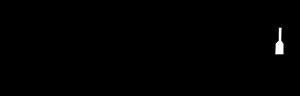
La balance hydrostatique est une balance destinée à mettre en évidence la poussée d'Archimède par la méthode de la pesée hydrostatique. Elle sert aussi à déterminer la densité d'objets non solubles dans l'eau et plus denses que l'eau ou la densité de liquides. Son fonctionnement s'appuie sur le fait que le poids apparent d'un objet change quand il est plongé dans l'eau.